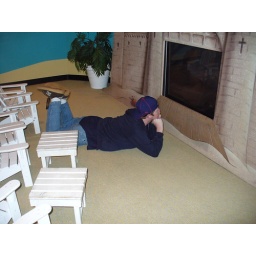
I bet YOU never watched cartoons in a sand castle